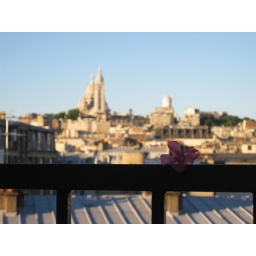
This morning, I found a flower on the balustrade of my balcony. I live on the 7th floor of an apartment in Paris.